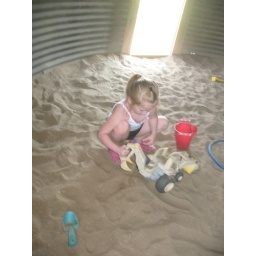
Kelsey playing in the sand box